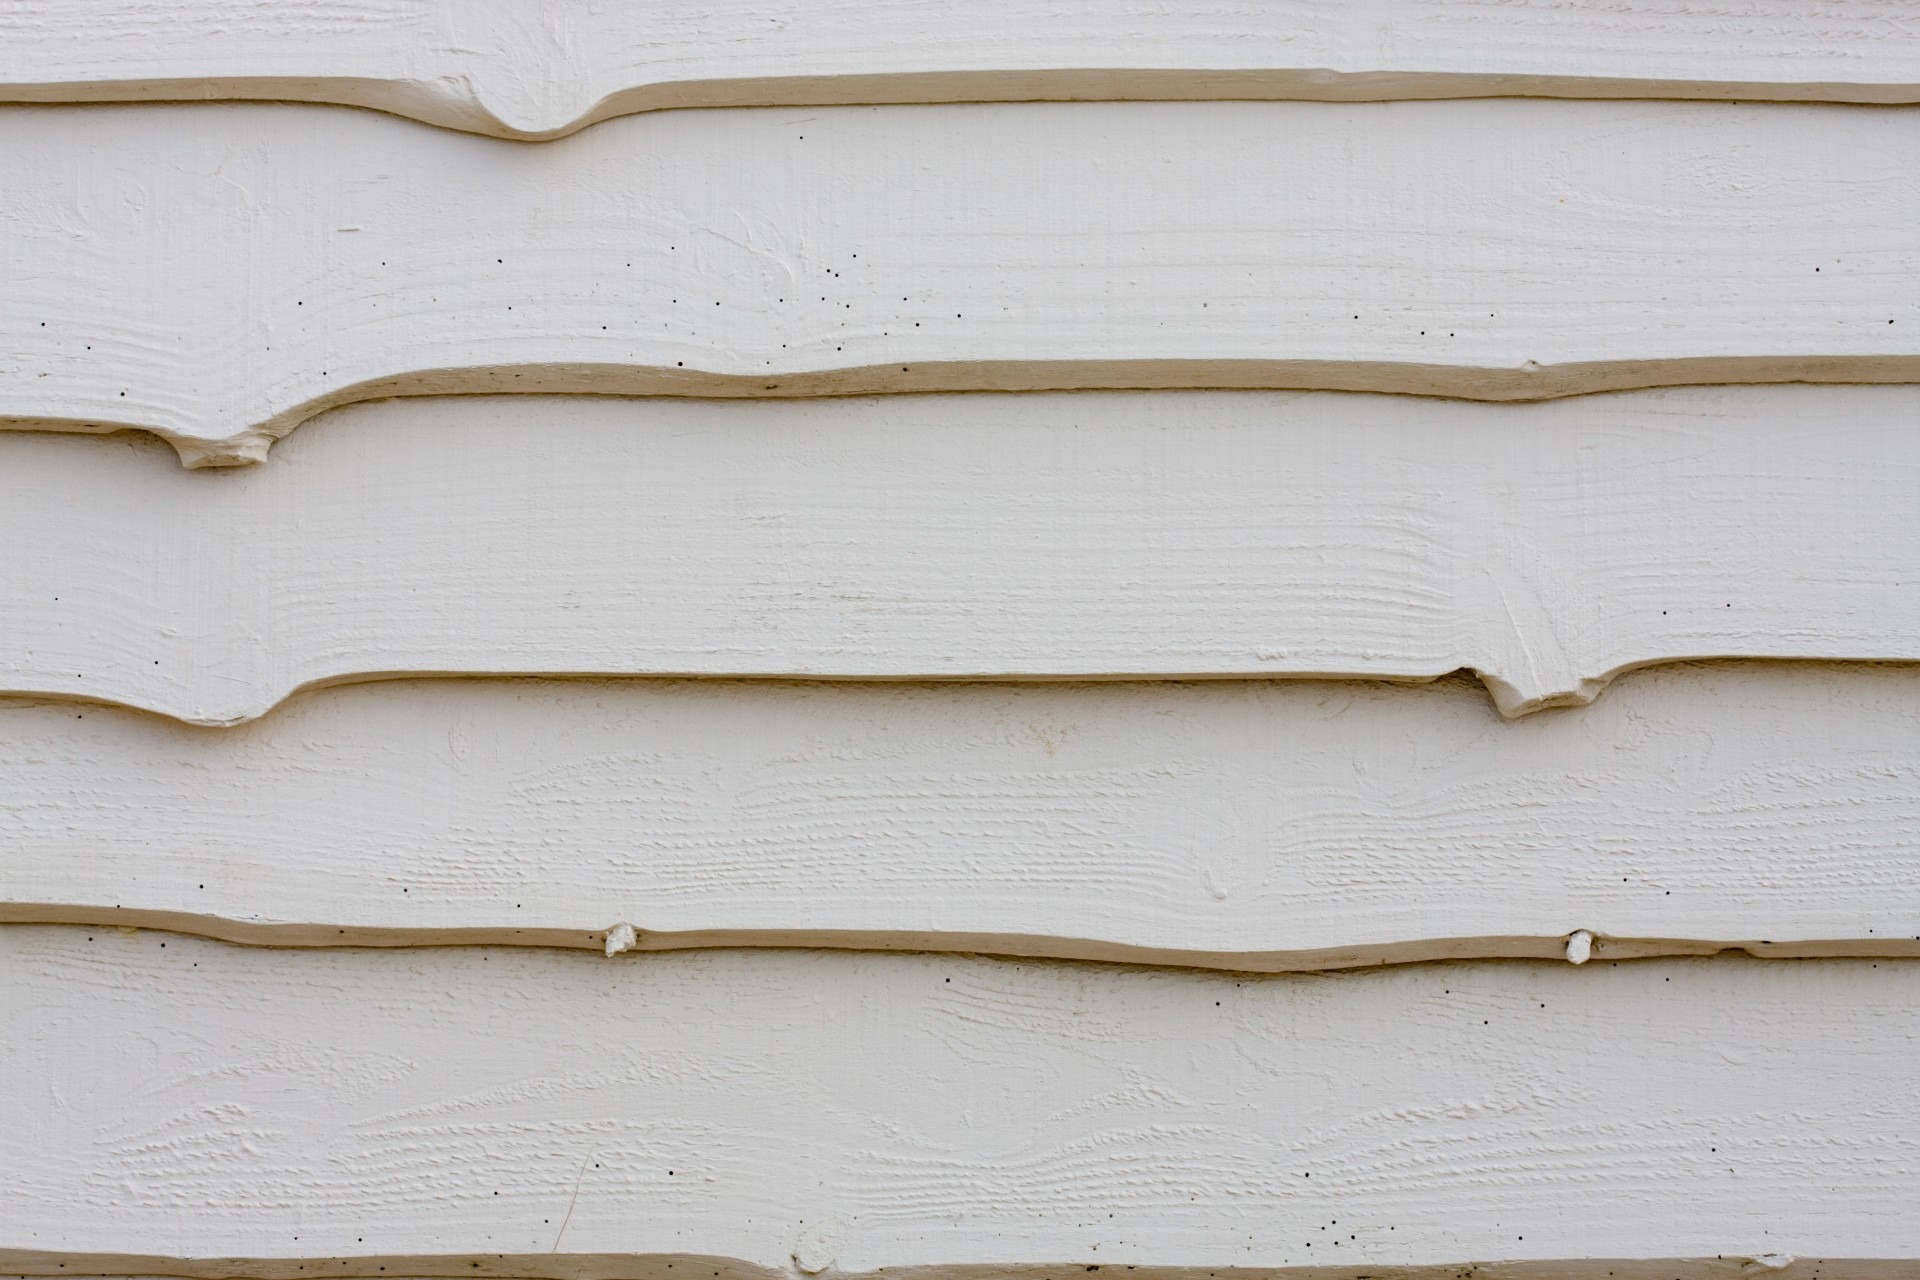
hand, wing, wood, white, texture, photo, background, wooden, painted, image, slats